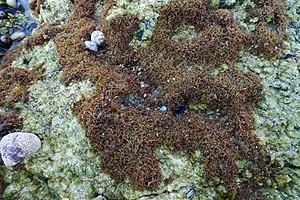
Caulacanthus ustulatus, Gâvres (Morbihan, Bretagne, France)
Caulacanthus est un genre d'algues rouges de la famille des Caulacanthaceae.
La famille des Caulacanthaceae est une famille d'algues rouges de l'ordre des Gigartinales.
Caulacanthus ustulatus est une espèce d'algues rouges de la famille des Caulacanthaceae.